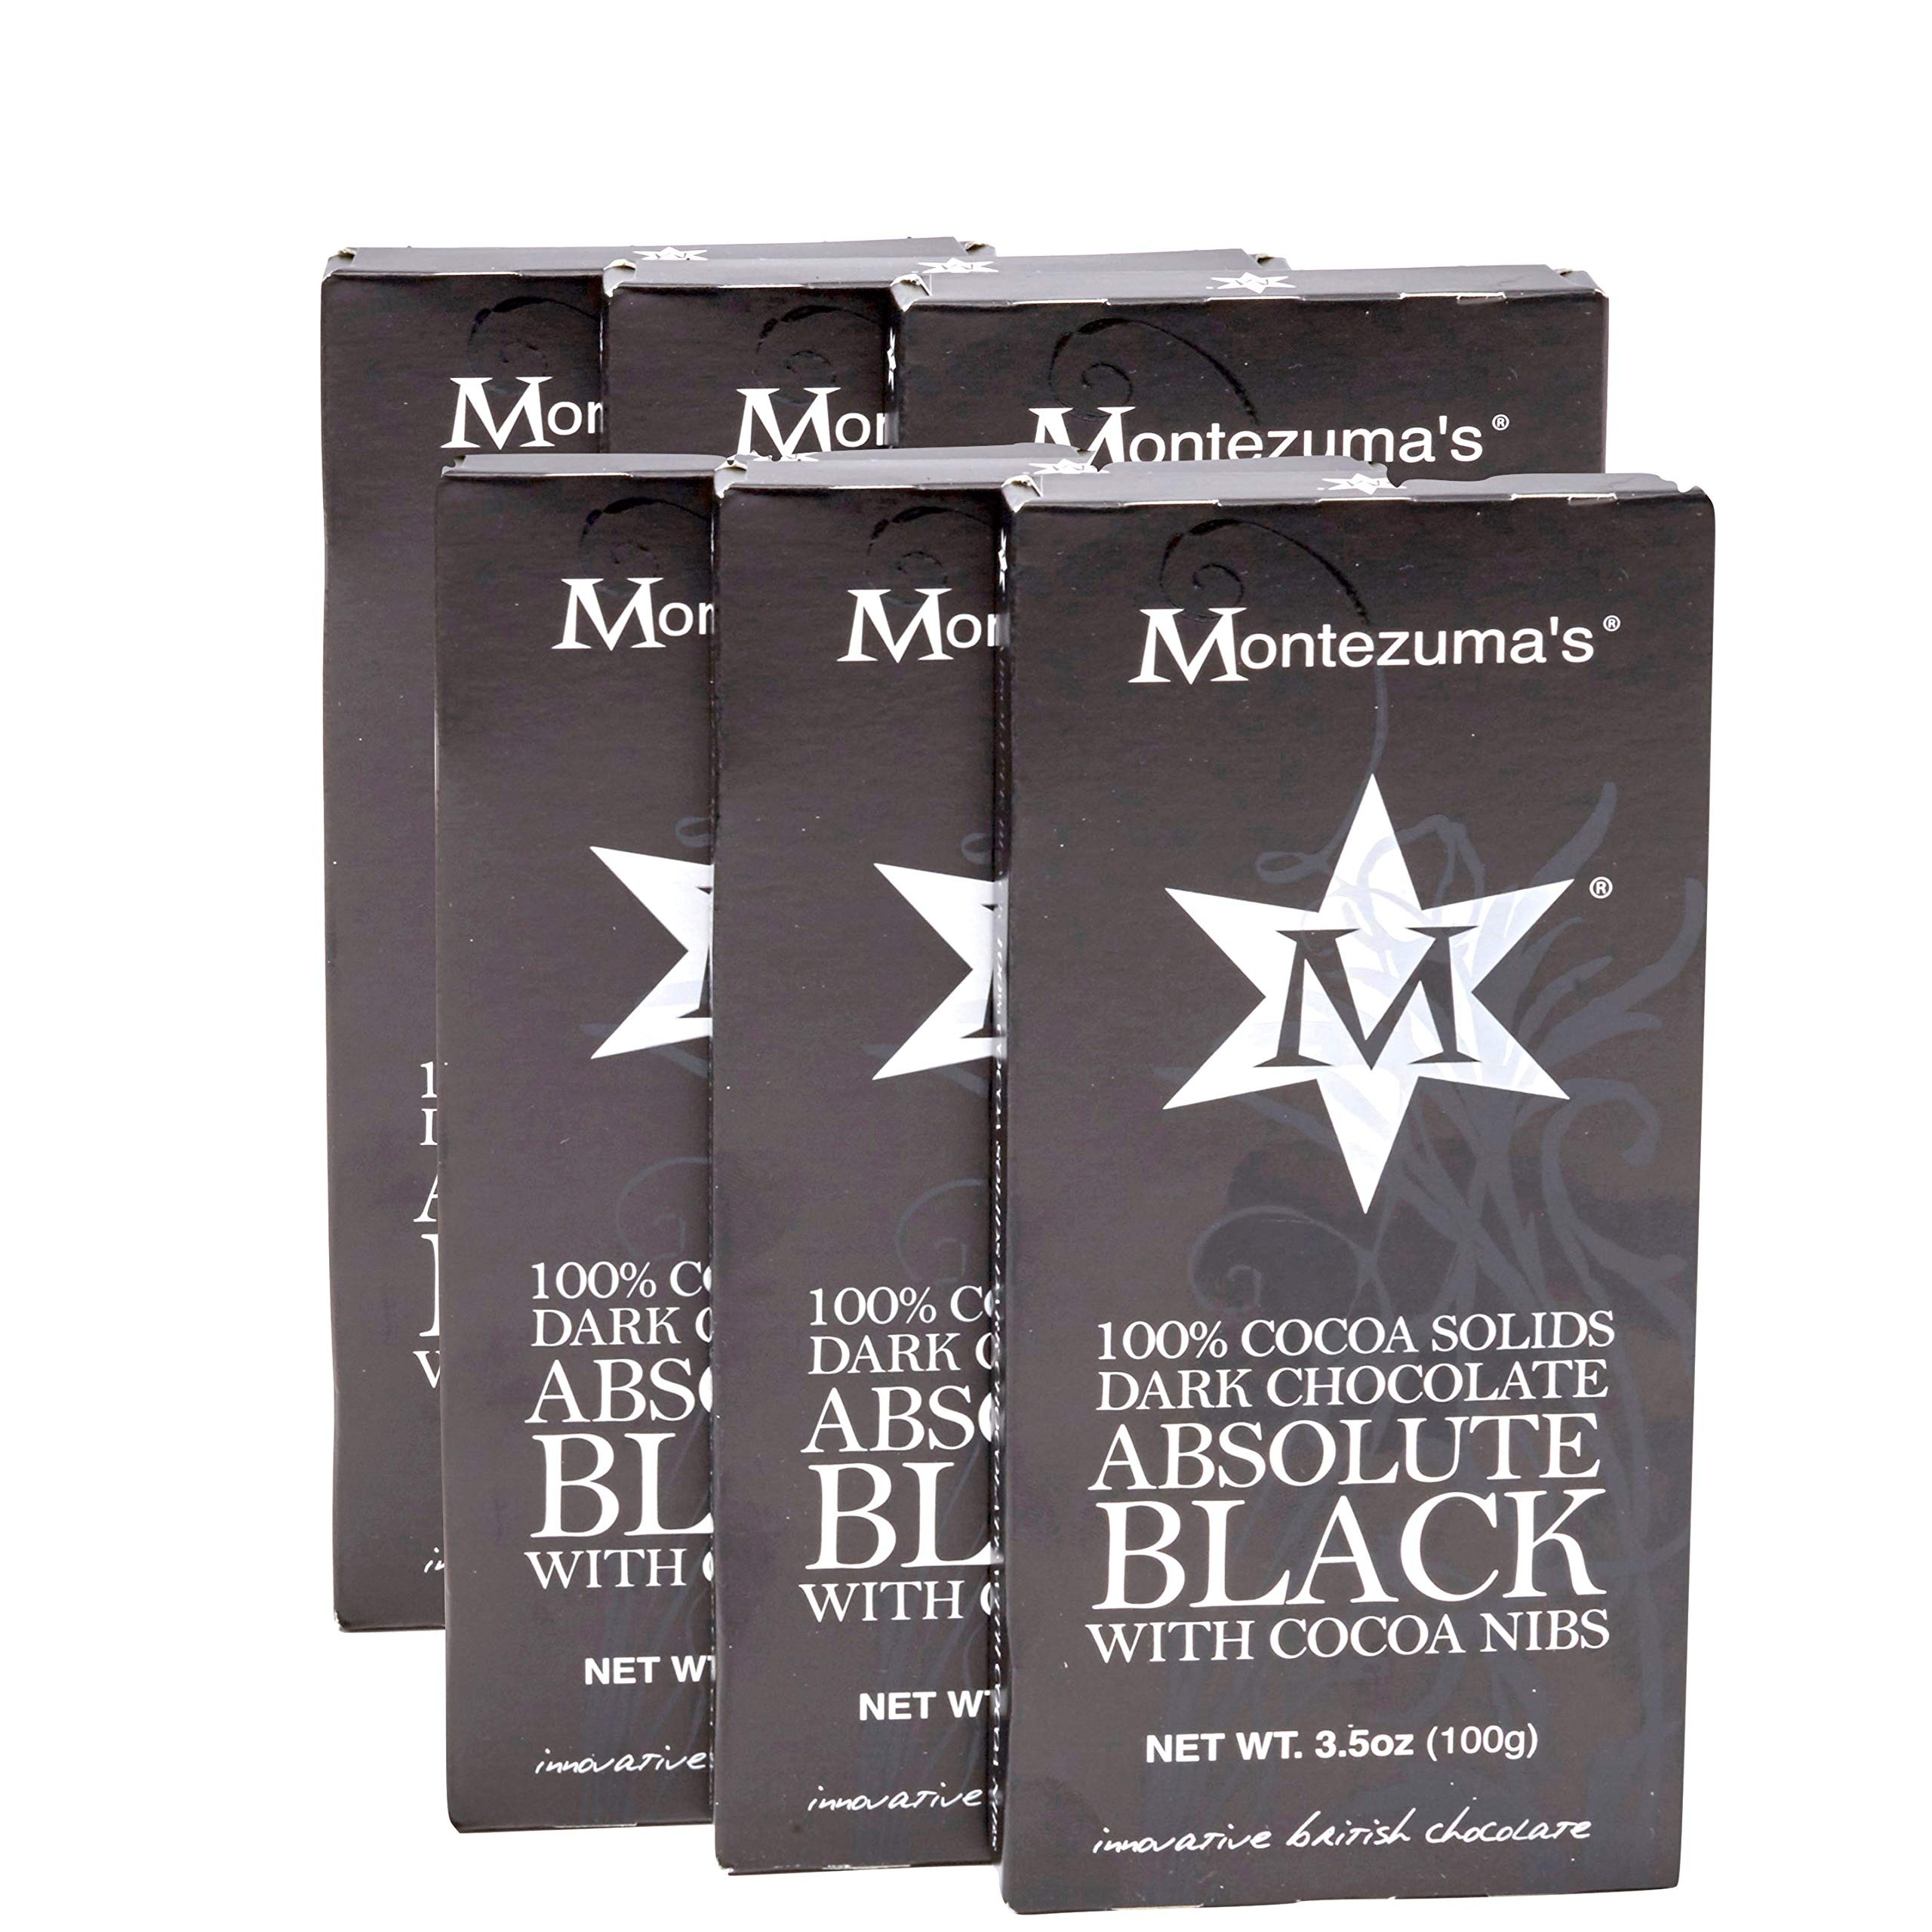
Item Name: Montezuma Dark Chocolate Absolute Black Cocoa 90G (Pack of 6)
Bullet Point 1: Dark Chocolate: Made with 100% cocoa butter and cocoa mass for rich, intense chocolate flavor
Bullet Point 2: Gluten Free: Suitable for those with gluten intolerance or celiac disease
Bullet Point 3: Occasions: Perfect for gifting at Christmas, birthdays, anniversaries, weddings
Bullet Point 4: Premium Brand: From Montezuma, a renowned chocolate brand known for quality and innovation
Bullet Point 5: Large Size: Each bar weighs 3.17 ounces for ample indulgence
Product Description: This chocolate bar made from 100% Cocoa has no added sugar, no gluten, soya free and made without milk. Perfect for a whole host of different diets and food intolerances. Give it a go it is delicious! (90g each).
Value: 21.0
Unit: Ounce

Price: 36.53